Medieval music

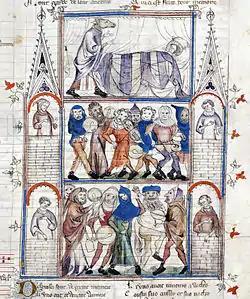
In this illustration from the satirical collection of music and poetry "Roman de Fauvel", the horse Fauvel is about to join Vainglory in the bridal bed and the people (dressed as mummers) form a charivari in protest.

The Cantigas de Santa Maria ("Canticles of St. Mary") are 420 poems with musical notation, written in Galician-Portuguese during the reign of Alfonso X "The Wise" (1221–1284). The manuscript was probably compiled from 1270 to 1280, and is highly decorated, with an illumination every 10 poems. The illuminations often depict musicians making the manuscript a particularly important source of medieval music iconography. Though the "Cantigas" are often attributed to Alfonso, it remains unclear as to whether he was a composer himself, or perhaps a compiler; Alfonso is known to regularly invited musicians and poets to court whom were undoubtedly involved in the "Cantigas" production.